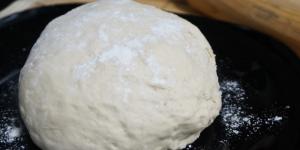
masa de pizza italiana